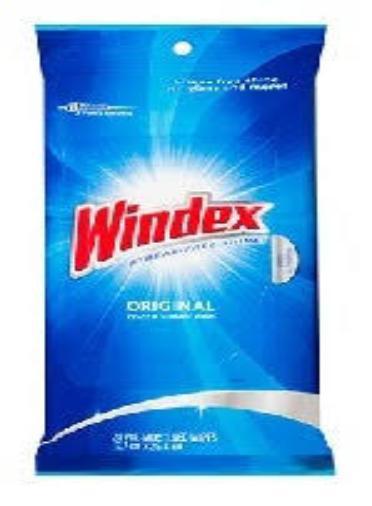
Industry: Necessities